Sydney Cumbers

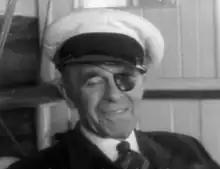
Sydney Cumbers in 1951

Sydney "Long John Silver" Cumbers (27 October 1875 – 10 September 1959) was a British businessman and collector of Merchant Navy memorabilia. He was noted for his large collection of ships' figureheads that he maintained at his house in Gravesend, and which he later donated to the Cutty Sark museum.